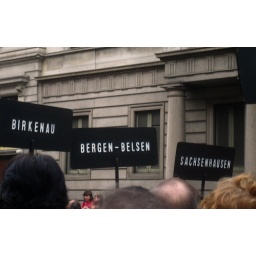
The black signs commemorating Italian victims in Nazi death camps.